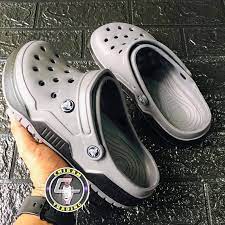
Label: Clog